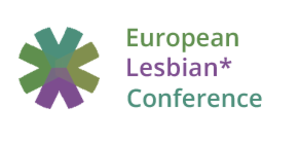
logo ELC
La Conférence lesbienne* européenne est l'une des premières conférences indépendantes lesbiennes en Europe, qui s'est tenue du 5 au 8 octobre 2017 à la Brotfabrik à Vienne, en Autriche.